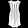
Label: Dress